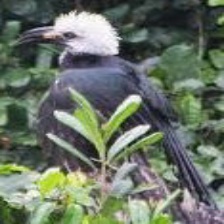
Species: WHITE CRESTED HORNBILL
Scientific name: TROPICRANUS ALBOCRISTATUS
ImageNet parent category: hornbill